Democratic Socialists of America

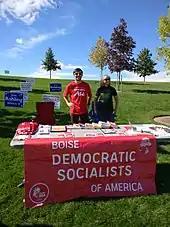
Two founding Idahoan DSA members at a big tent event in late September 2018

The Democratic Socialist Organizing Committee (DSOC), founded in 1973, was an anti-Vietnam War and democratic socialist minority caucus within the reformist socialist Socialist Party of America (SPA). DSOC was aligned with the ideas of Michael Harrington, a prominent socialist activist and intellectual. DSOC split from SPA after SPA renamed itself Social Democrats, USA (SDUSA).